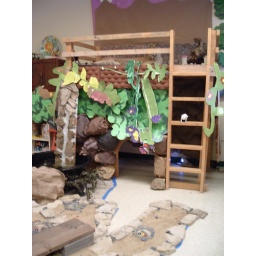
not the mountain lion up above